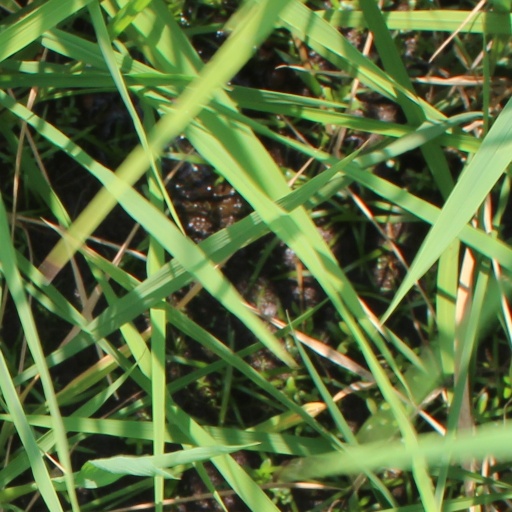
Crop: rice